Age of Empires III: Definitive Edition

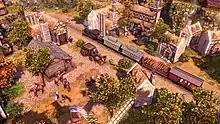
Gameplay of "Age of Empires III: Definitive Edition"

The core gameplay elements are shared heavily with the original, but "Definitive Edition" builds upon it. The remaster includes new 4K Ultra HD graphics, rebuilt 3D assets, improved destruction animations on buildings, a spectator mode, an overhauled and scalable UI, mod support, new server-based online multiplayer with cross-network play, new maps, and remastered sounds and music. It features two new civilizations, the Incas and the Swedes, along with two new game modes, The Art of War and Historical Battles. It includes all previous expansions from the original game ("", "").